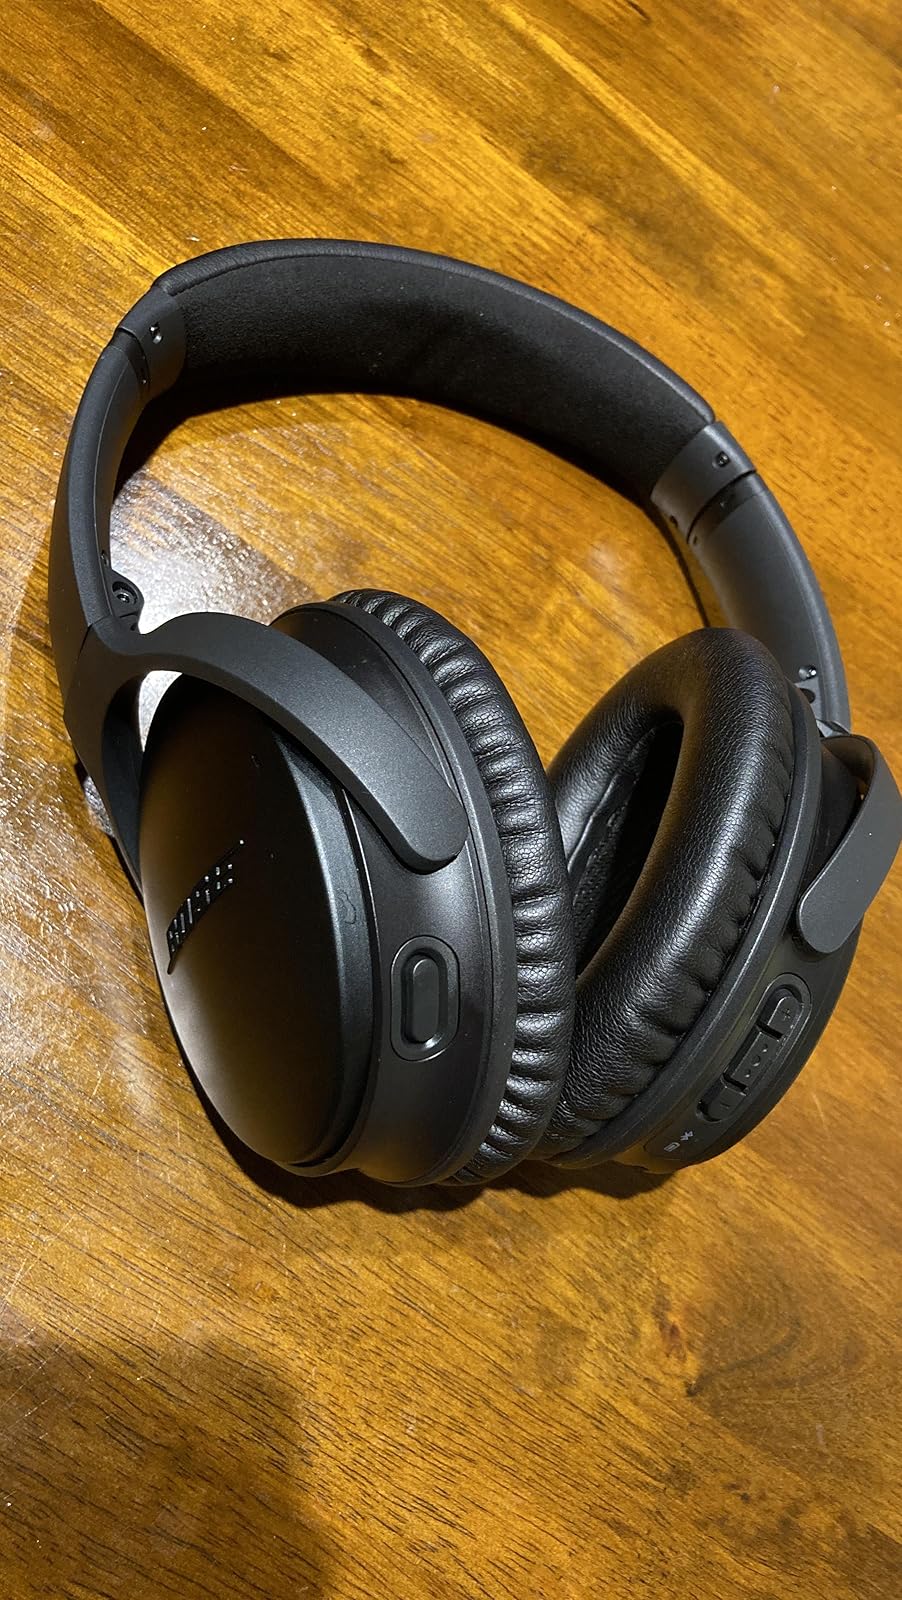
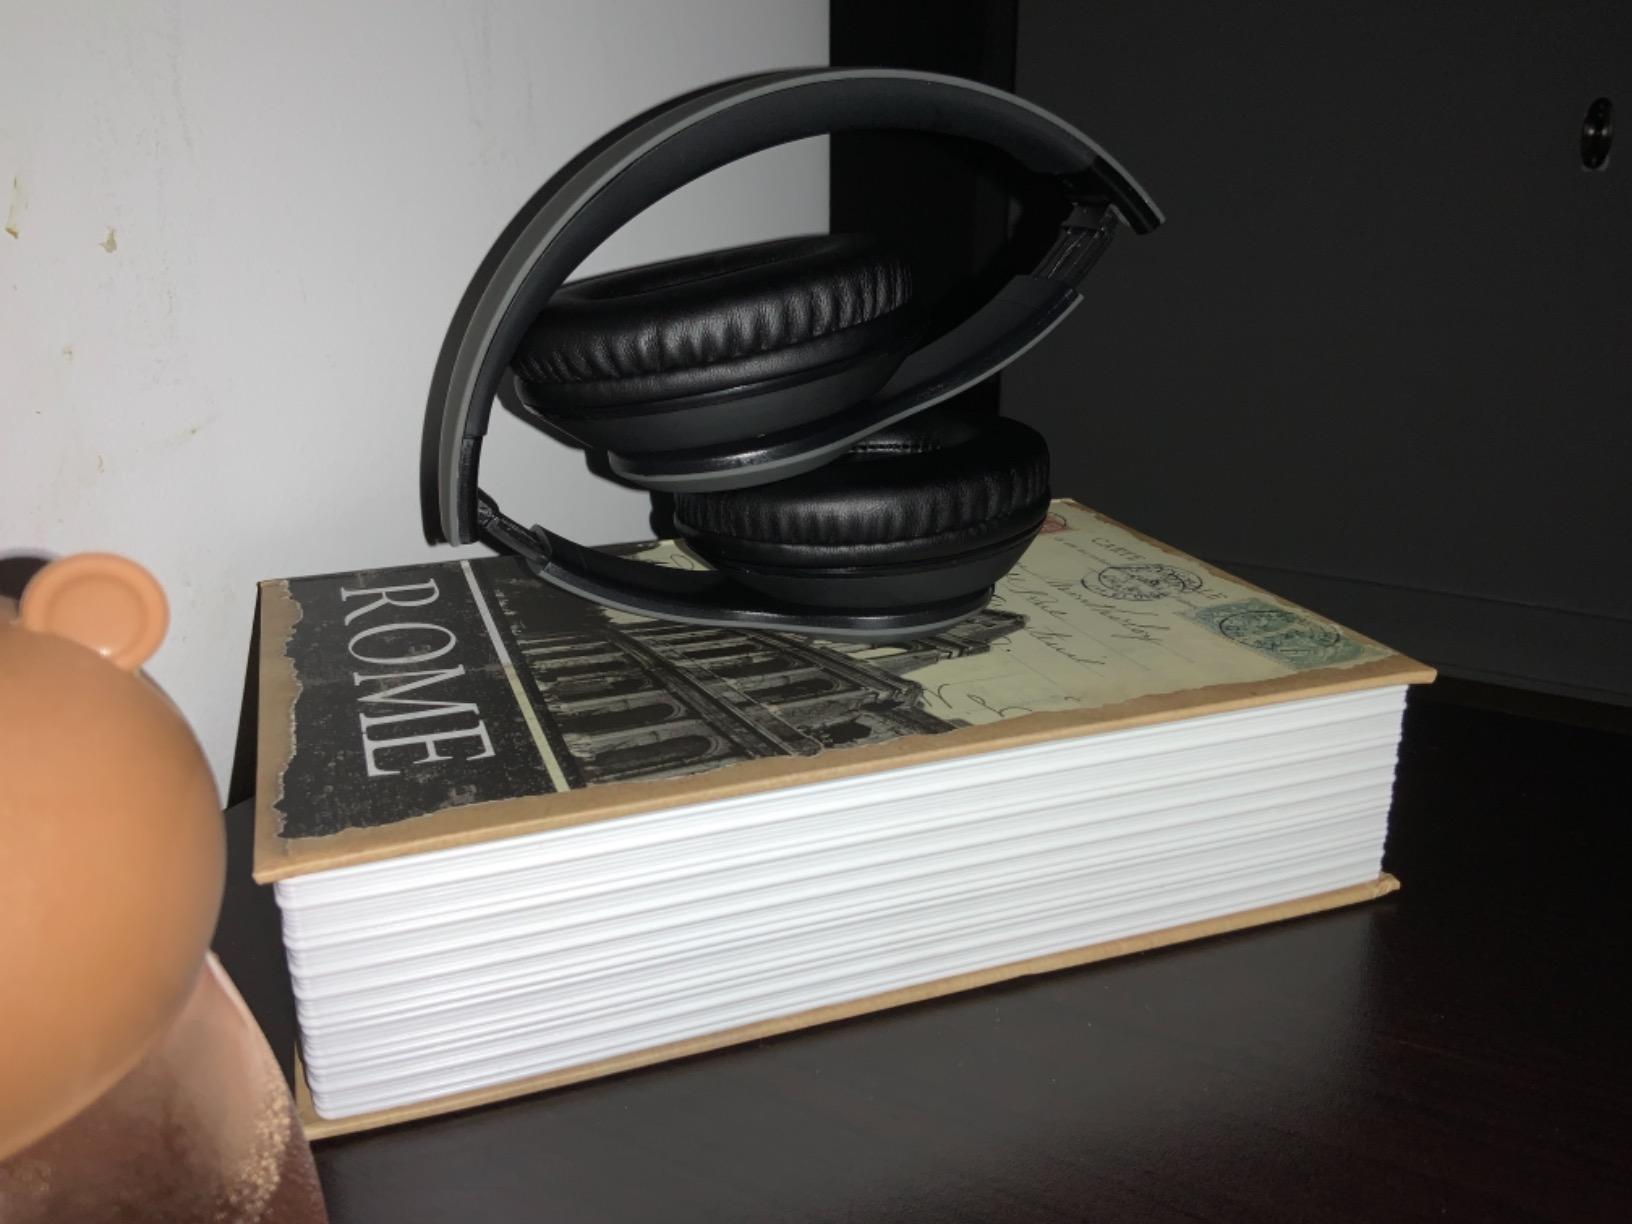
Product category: headphones
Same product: no